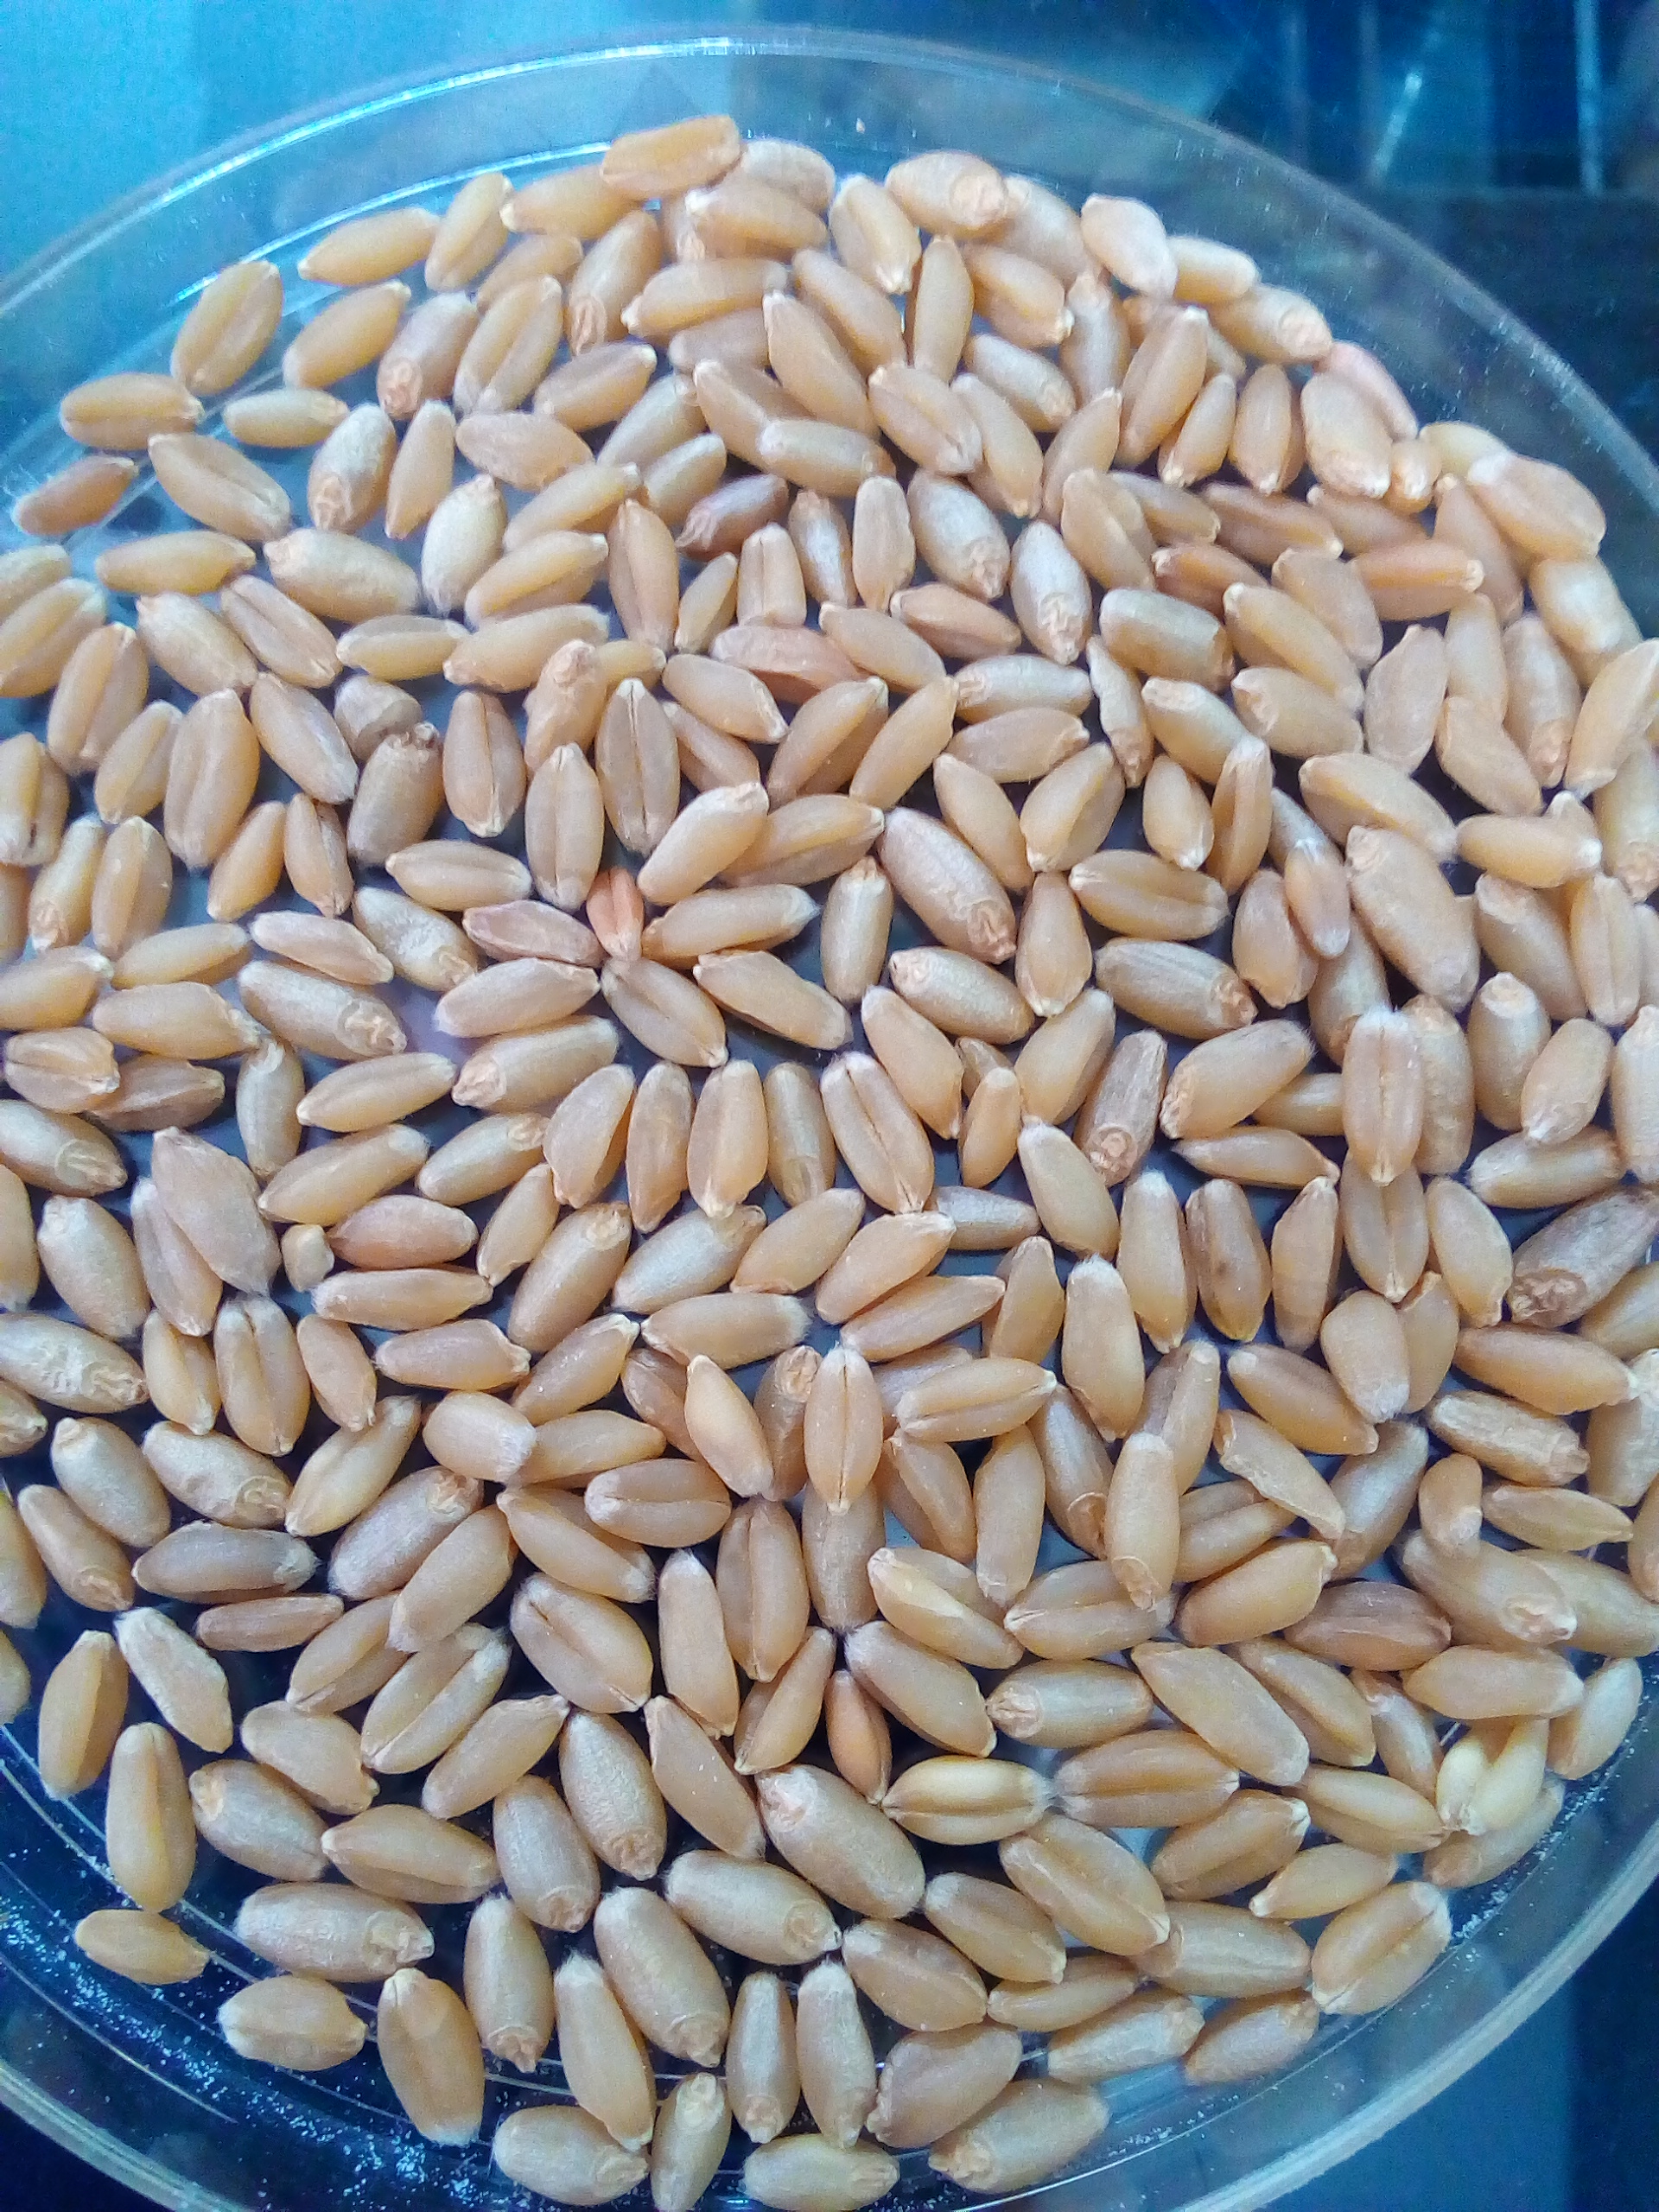
Rice seed variety: Unknown